Crayon Shin-chan: My Moving Story! Cactus Large Attack!

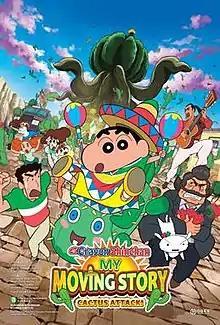
Singaporean theatrical release poster

is a 2015 Japanese anime film produced by Shin-Ei Animation. It is the 23rd film of the popular comedy manga and anime series "Crayon Shin-chan". It was released on 18 April 2015 in Japanese theatres. It is directed by Masakazu Hashimoto, who also directed the 21st movie "". The screenplay was written by Ueno Kimiko. The movie focuses on the Nohara family's battle with a carnivorous cactus species after moving to the fictional town of Madakueruyobaka in Mexico.